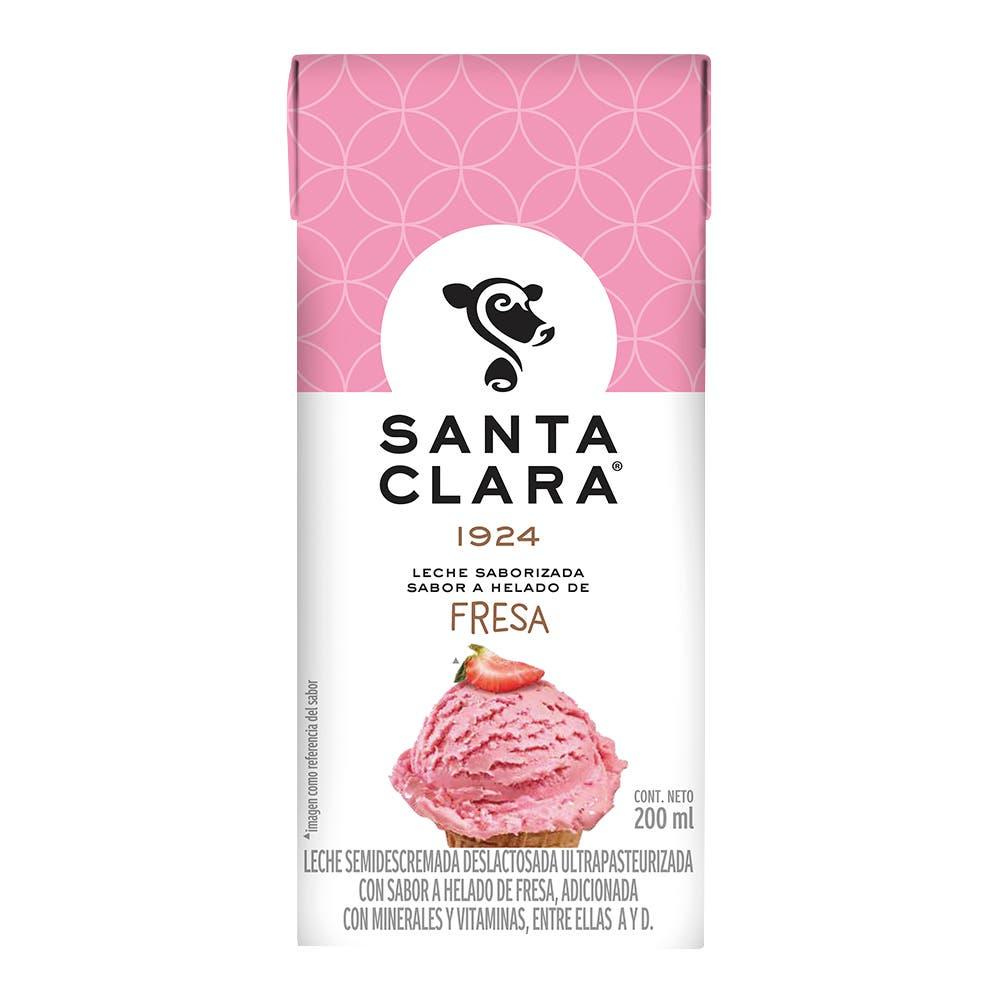
A Santa Clara strawberry ice cream flavor milk in a 200-mililiters cardboard carton